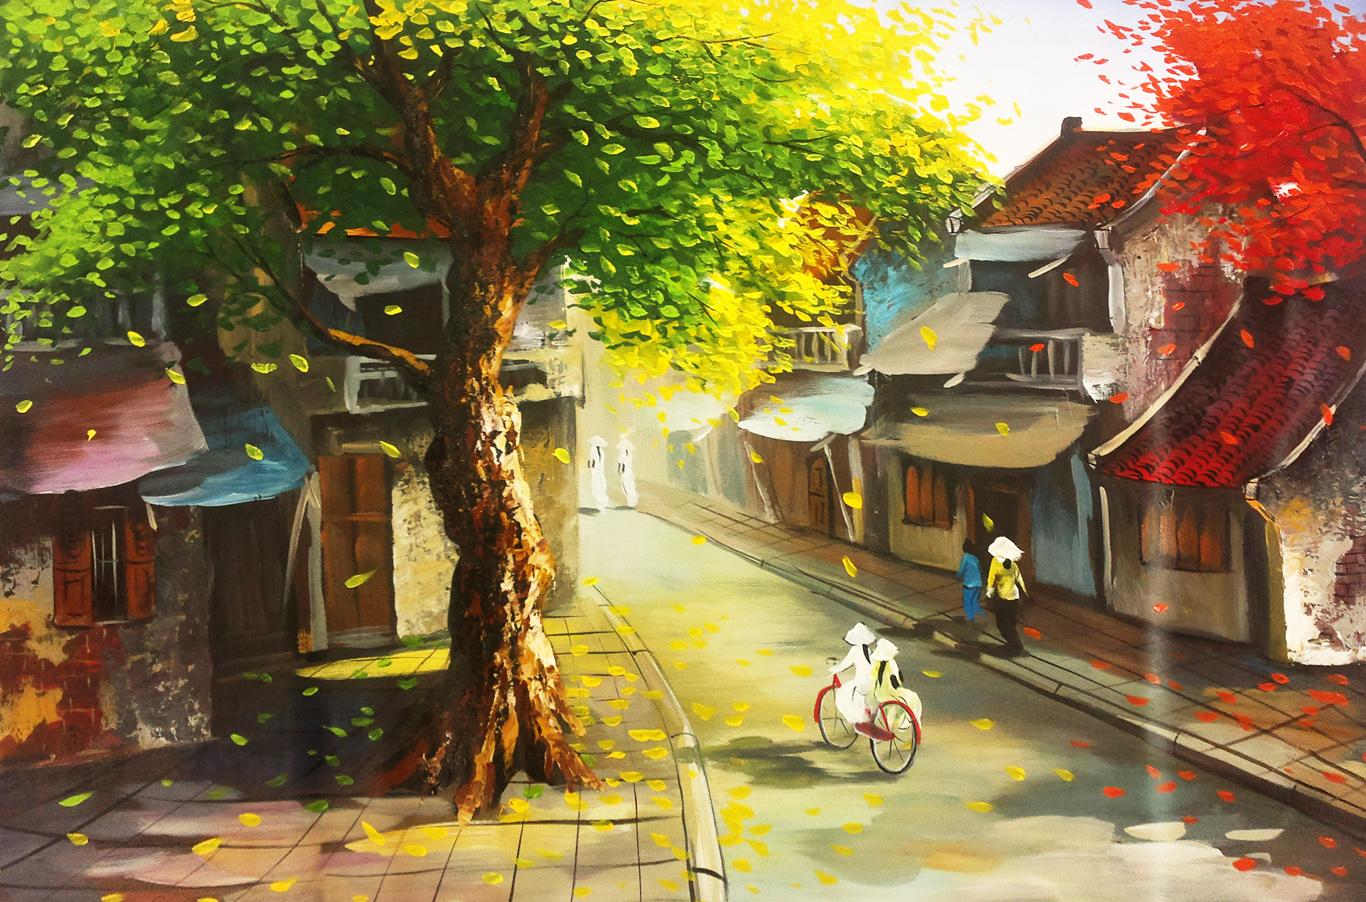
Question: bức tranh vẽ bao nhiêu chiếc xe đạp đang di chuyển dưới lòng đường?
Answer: bức tranh vẽ một chiếc xe đạp đang di chuyển dưới lòng đường